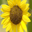
Label: sunflower